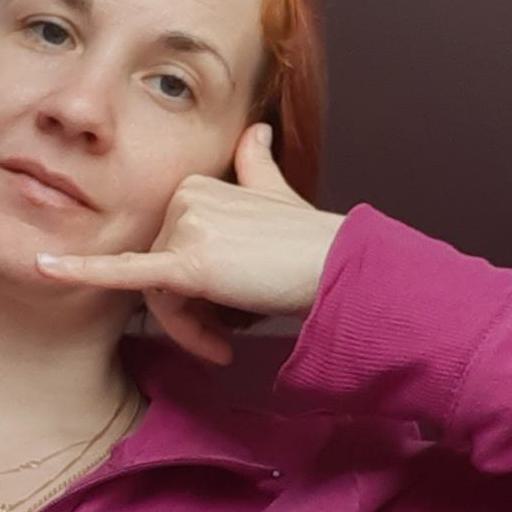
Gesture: call